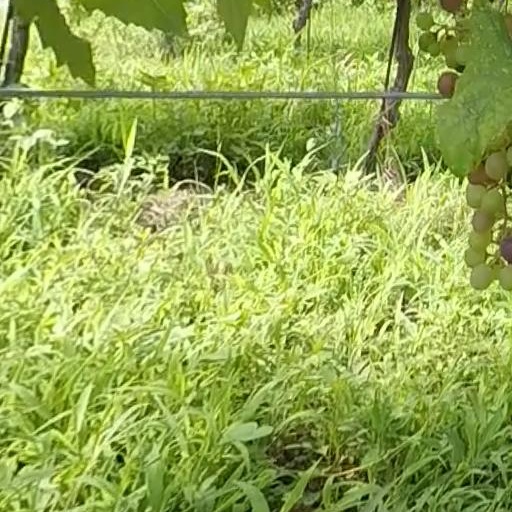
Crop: grape